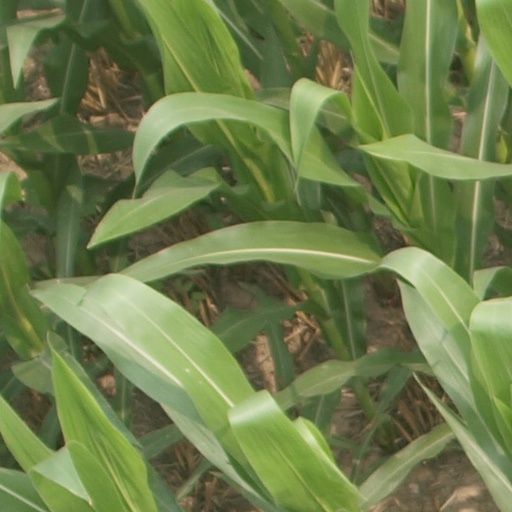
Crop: maize; corn